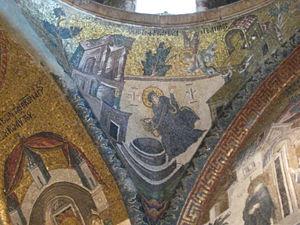
L'Annonciation est un thème couramment représenté dans les arts visuels depuis les premiers siècles du christianisme jusqu'à nos jours. Les œuvres qui lui sont consacrées décrivent l'épisode de l'Annonciation au cours duquel l'ange Gabriel annonce à Marie qu'elle sera mère du Christ. Fréquent en Orient chrétien comme dans l'Europe occidentale, présent occasionnellement dans le monde islamique, ce thème a connu des évolutions importantes lui permettant de développer une riche iconographie.